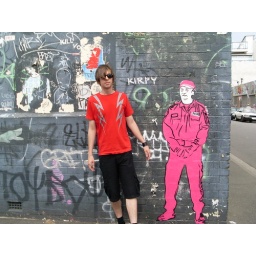
pink wall police makes me fall over